Anne Neville

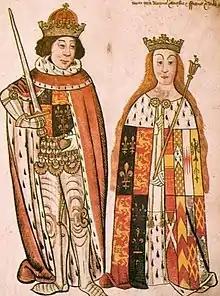
Drawing of Richard and Anne as King and Queen from the Salisbury Roll, c. 1483–1485.

On 9 April 1483, Edward IV died and Anne's husband Richard was named Lord Protector for his 12-year-old nephew Edward V. But on 25 June 1483, Edward V and his siblings were declared illegitimate and Richard ascended the throne as King Richard III. Anne Neville was crowned alongside her husband on 6 July 1483 by Thomas Bourchier, Archbishop of Canterbury, the first joint coronation in England in 175 years. The queen's train was borne by Margaret, Countess of Richmond, whose son would become Henry VII after defeating Richard at the Battle of Bosworth. Almost the entire peerage of England was present at what was a magnificent spectacle. Richard and Anne's son, Edward of Middleham, was created Prince of Wales in York Minster on 8 September 1483 following their Royal Progress across England.